Beth Sholom Synagogue (Elkins Park, Pennsylvania)

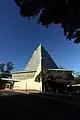
View from the side

Visitors were allowed to tour the building three days a week in the 1970s, although photography was not allowed. In 1978, the West Oak Lane Jewish Community Center was merged into the Beth Sholom Congregation; the 165 families in West Oak's congregation became members of Beth Sholom. By the following decade, tourists could access the interior by appointment only. The synagogue underwent accessibility upgrades in 1986, which included a new ramp, a wheelchair-accessible bathroom, and wheelchair-accessible parking spots. By the late 1980s, the congregation had 1,300 families, a figure that held steady into the next decade. Beth Sholom had 80 staff members at the time, including two assistant rabbis. Landes, who remained Beth Sholom's senior rabbi, was also active as a United States Navy chaplain until 1989, sometimes conducting chaplain duties from Beth Sholom. Landes also helped expand the congregation's religious schools.